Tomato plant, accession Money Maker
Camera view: vertical (180 deg); turntable rotation: 30 degrees
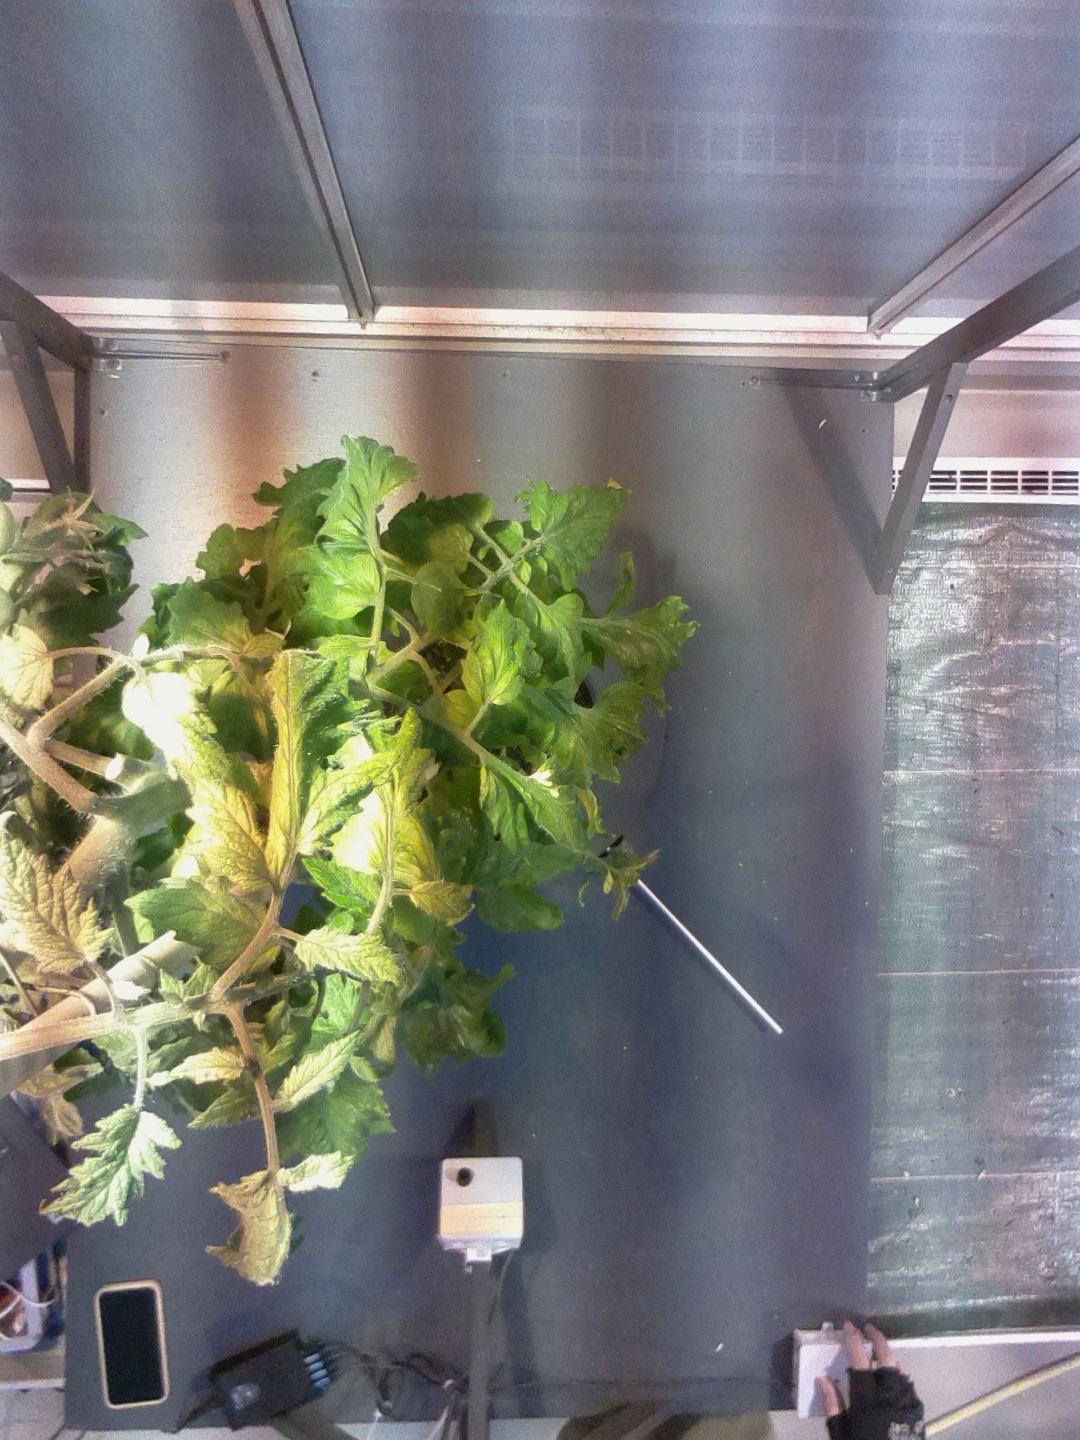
BBCH growth stage 76: 60%-70% of final fruit size